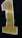
Number: 1